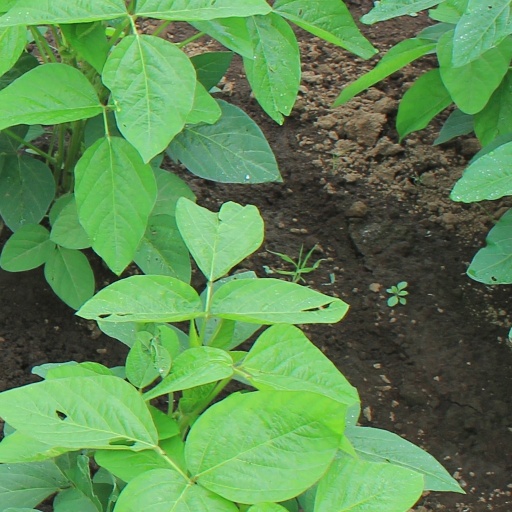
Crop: soybean